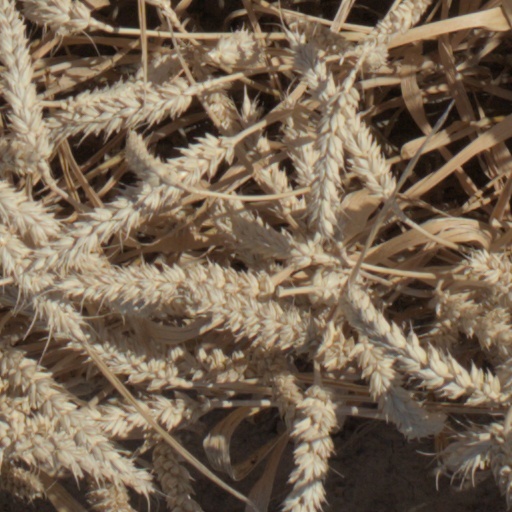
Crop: wheat